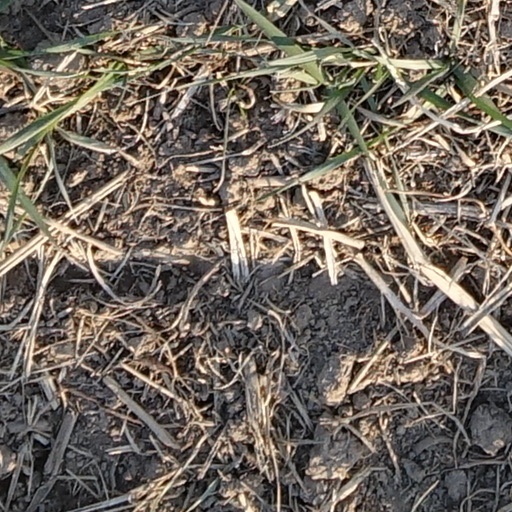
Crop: wheat